Zhuazhou

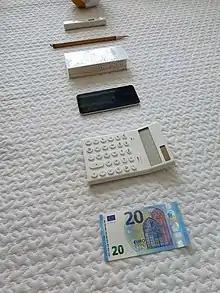
Erabitori - Japanese way of "Zhua Zhou"

Each of the common object to catch has a different implication of future vocation or wealth of the child: